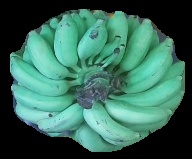
Variety: elakki-bale
Grade: grade2